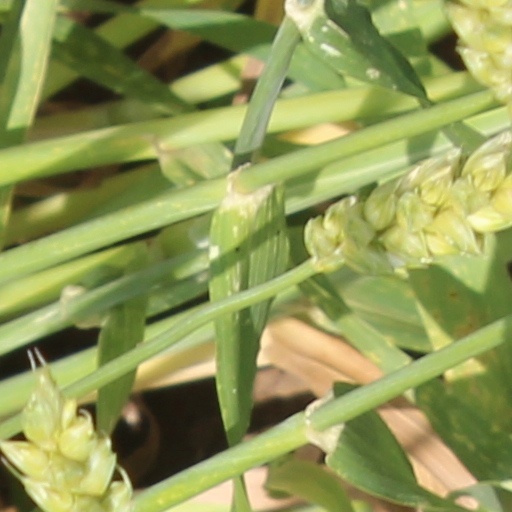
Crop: wheat